Shrine of Our Lady of Bonaria

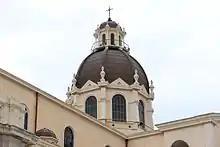
The cupola of the building

There was a large crate within the ship's cargo - this was cast into the sea last of all the cargo. Suddenly, upon the crate entering the water, the storm ceased. The ship, attempting to regain the cargo, followed the crate for some time. Unable to retrieve it, the ship returned to its original route. The crate, however ran aground on the beach at the foot of the hill of Bonaria (Sardinia).